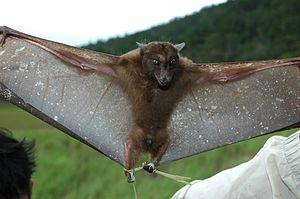
Harpyionycteris est un genre de grandes chauves-souris frugivores endémiques d'Insulinde.